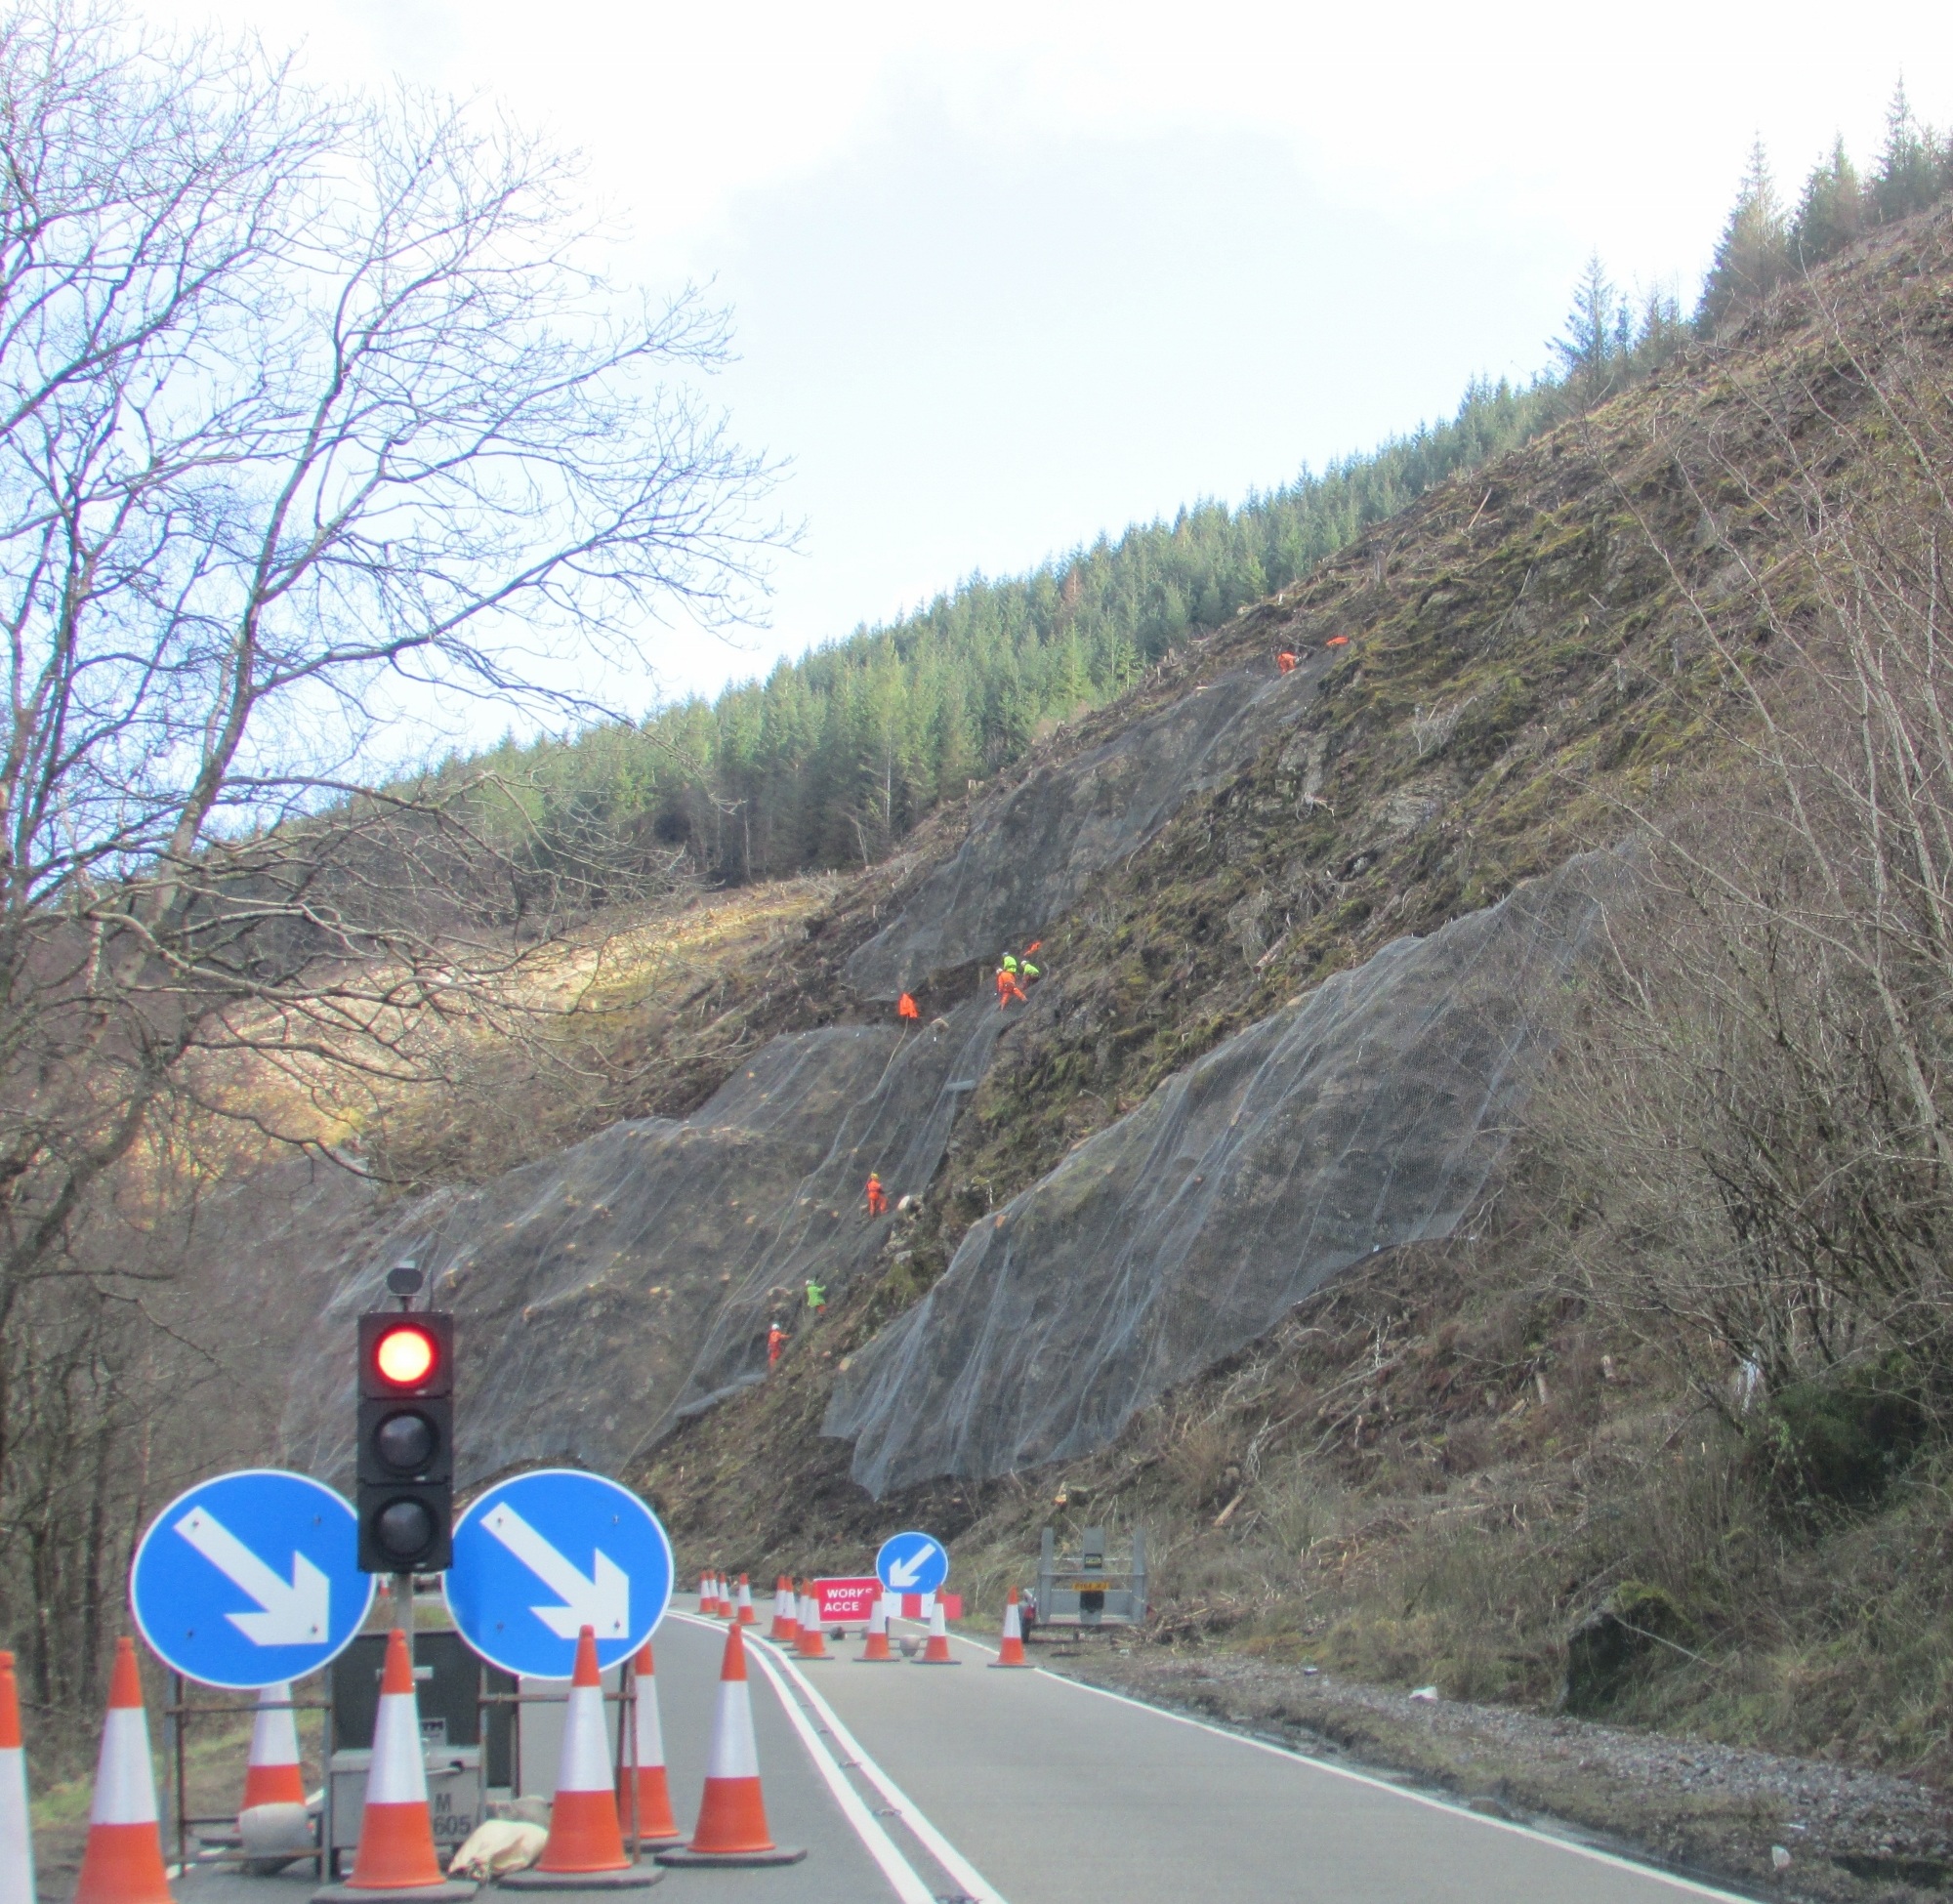
work, rope, road, highway, cable, high, hillside, engineering, infrastructure, tall, roadworks, site, clearing, abseil, mountain pass, developing, geological phenomenon, rapelle